Structure constants

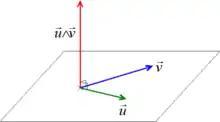
Using the cross product as a Lie bracket, the algebra of 3-dimensional real vectors is a Lie algebra isomorphic to the Lie algebras of SU(2) and SO(3). The structure constants are formula_1, where formula_2 is the antisymmetric Levi-Civita symbol.

In mathematics, the structure constants or structure coefficients of an algebra over a field are the coefficients of the basis expansion (into linear combination of basis vectors) of the products of basis vectors.